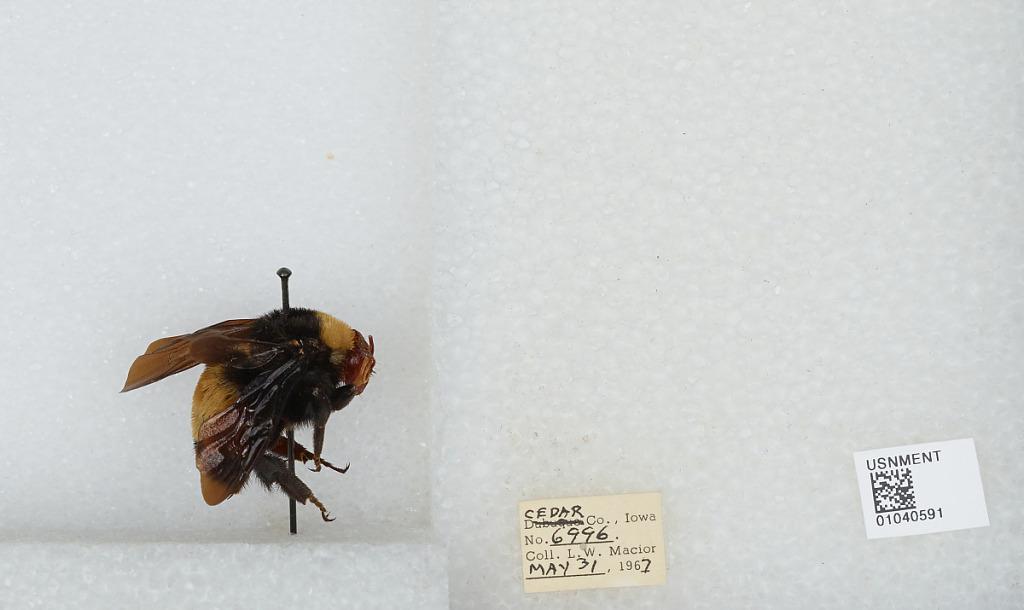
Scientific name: Bombus (Fervidobombus) pensylvanicus pensylvanicus (De Geer)
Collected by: L. Macior
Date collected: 1967-5-31
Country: United States
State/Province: Iowa
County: Cedar
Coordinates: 41.77, -91.13